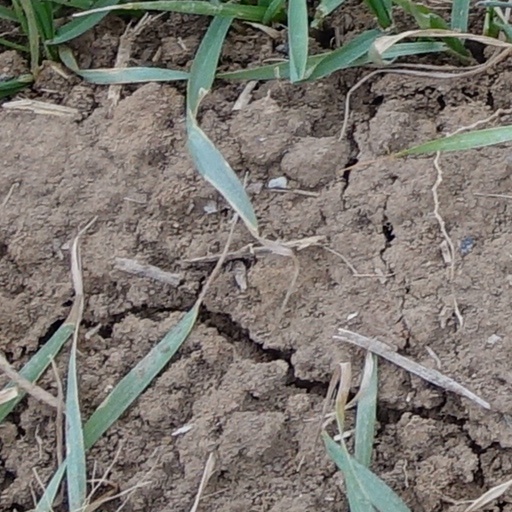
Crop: wheat